List of World War I Memorials and Cemeteries in Alsace

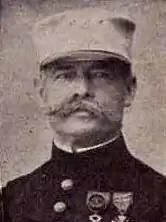
General Serret

This cemetery at Altkirch in the Haut-Rhin contains the remains of 1,785 soldiers from the 1914-1918 war. 1,734 are Frenchmen of whom 912 lie in two ossuaries. The cemetery was created in 1920 to receive bodies from fighting south east of Mulhouse and from the village areas of Ballersdorf, Friesen, Illzach, Lutterbach, Sierentz and Zillisheim.